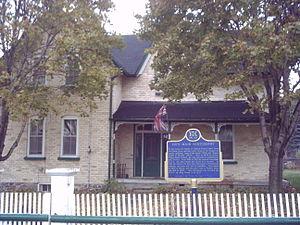
Voici la liste des lieux historiques nationaux du Canada situé en Ontario. En mai 2012, on compte 263 lieux historiques nationaux en Ontario, dont 37 sont administrés par Parcs Canada. À ce nombre, il faut ajouter aussi cinq sites qui ont perdu leur désignation. Pour les villes de Toronto, Ottawa et Kingston voir :
Cet article recense les lieux patrimoniaux de la municipalité régionale de Durham inscrits au répertoire des lieux patrimoniaux du Canada, qu'ils soient de niveau provincial, fédéral ou municipal.